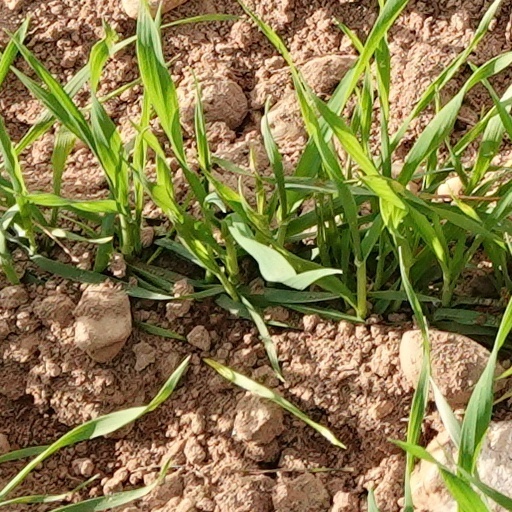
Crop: wheat